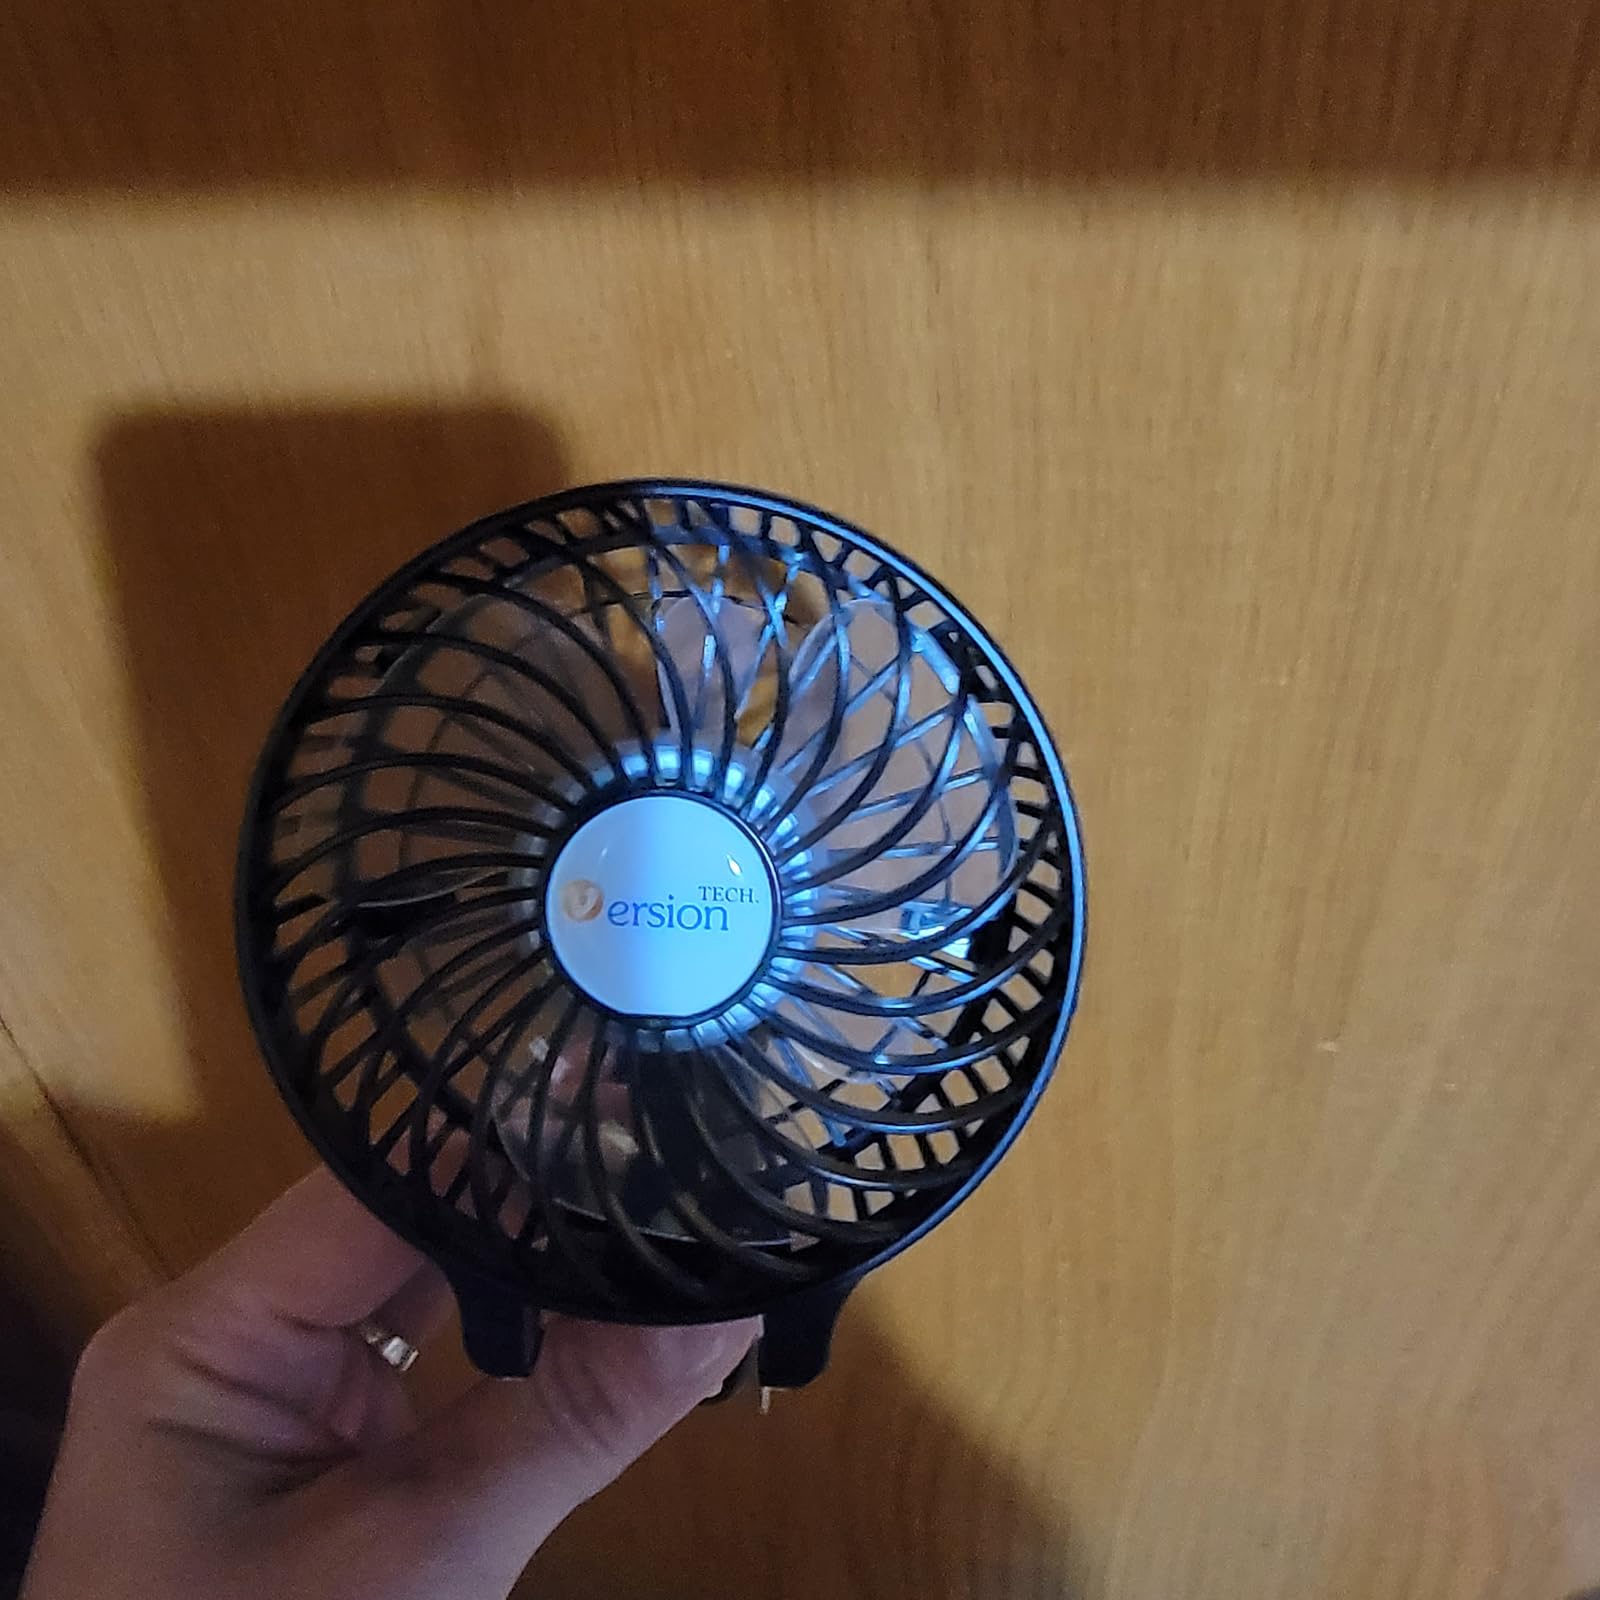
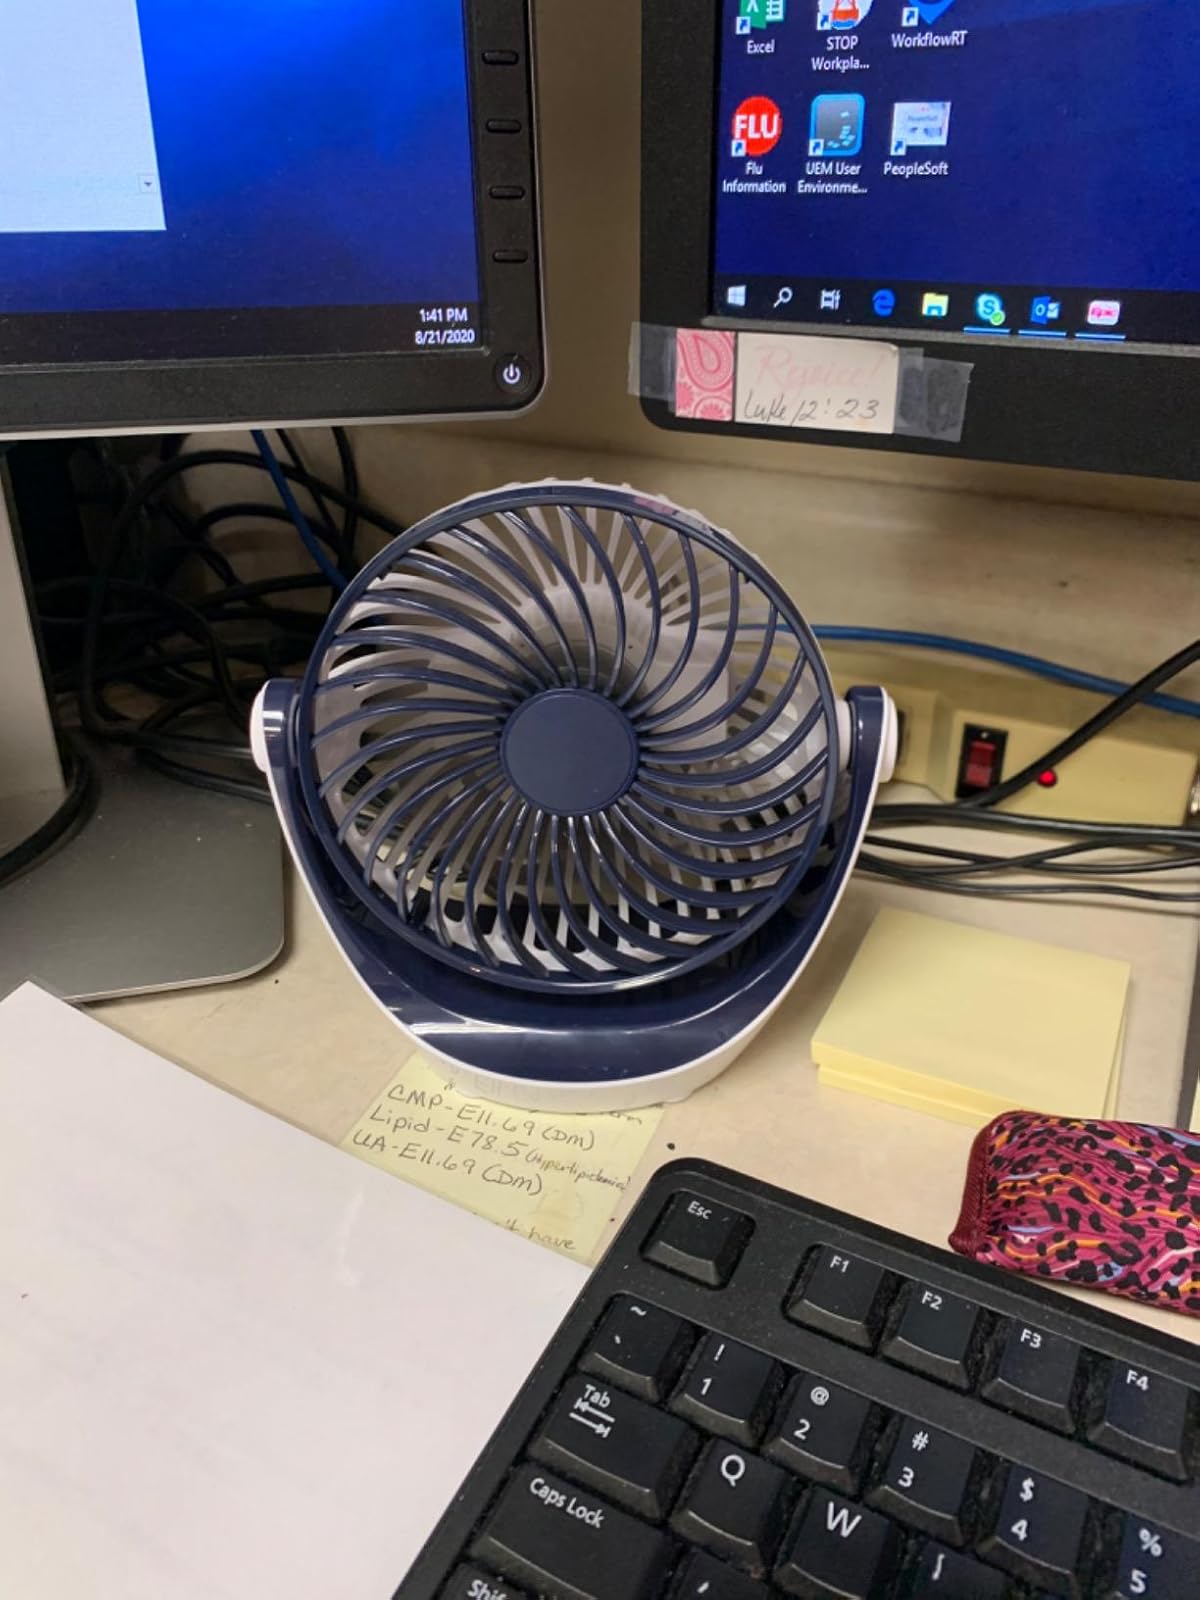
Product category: fan
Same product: no